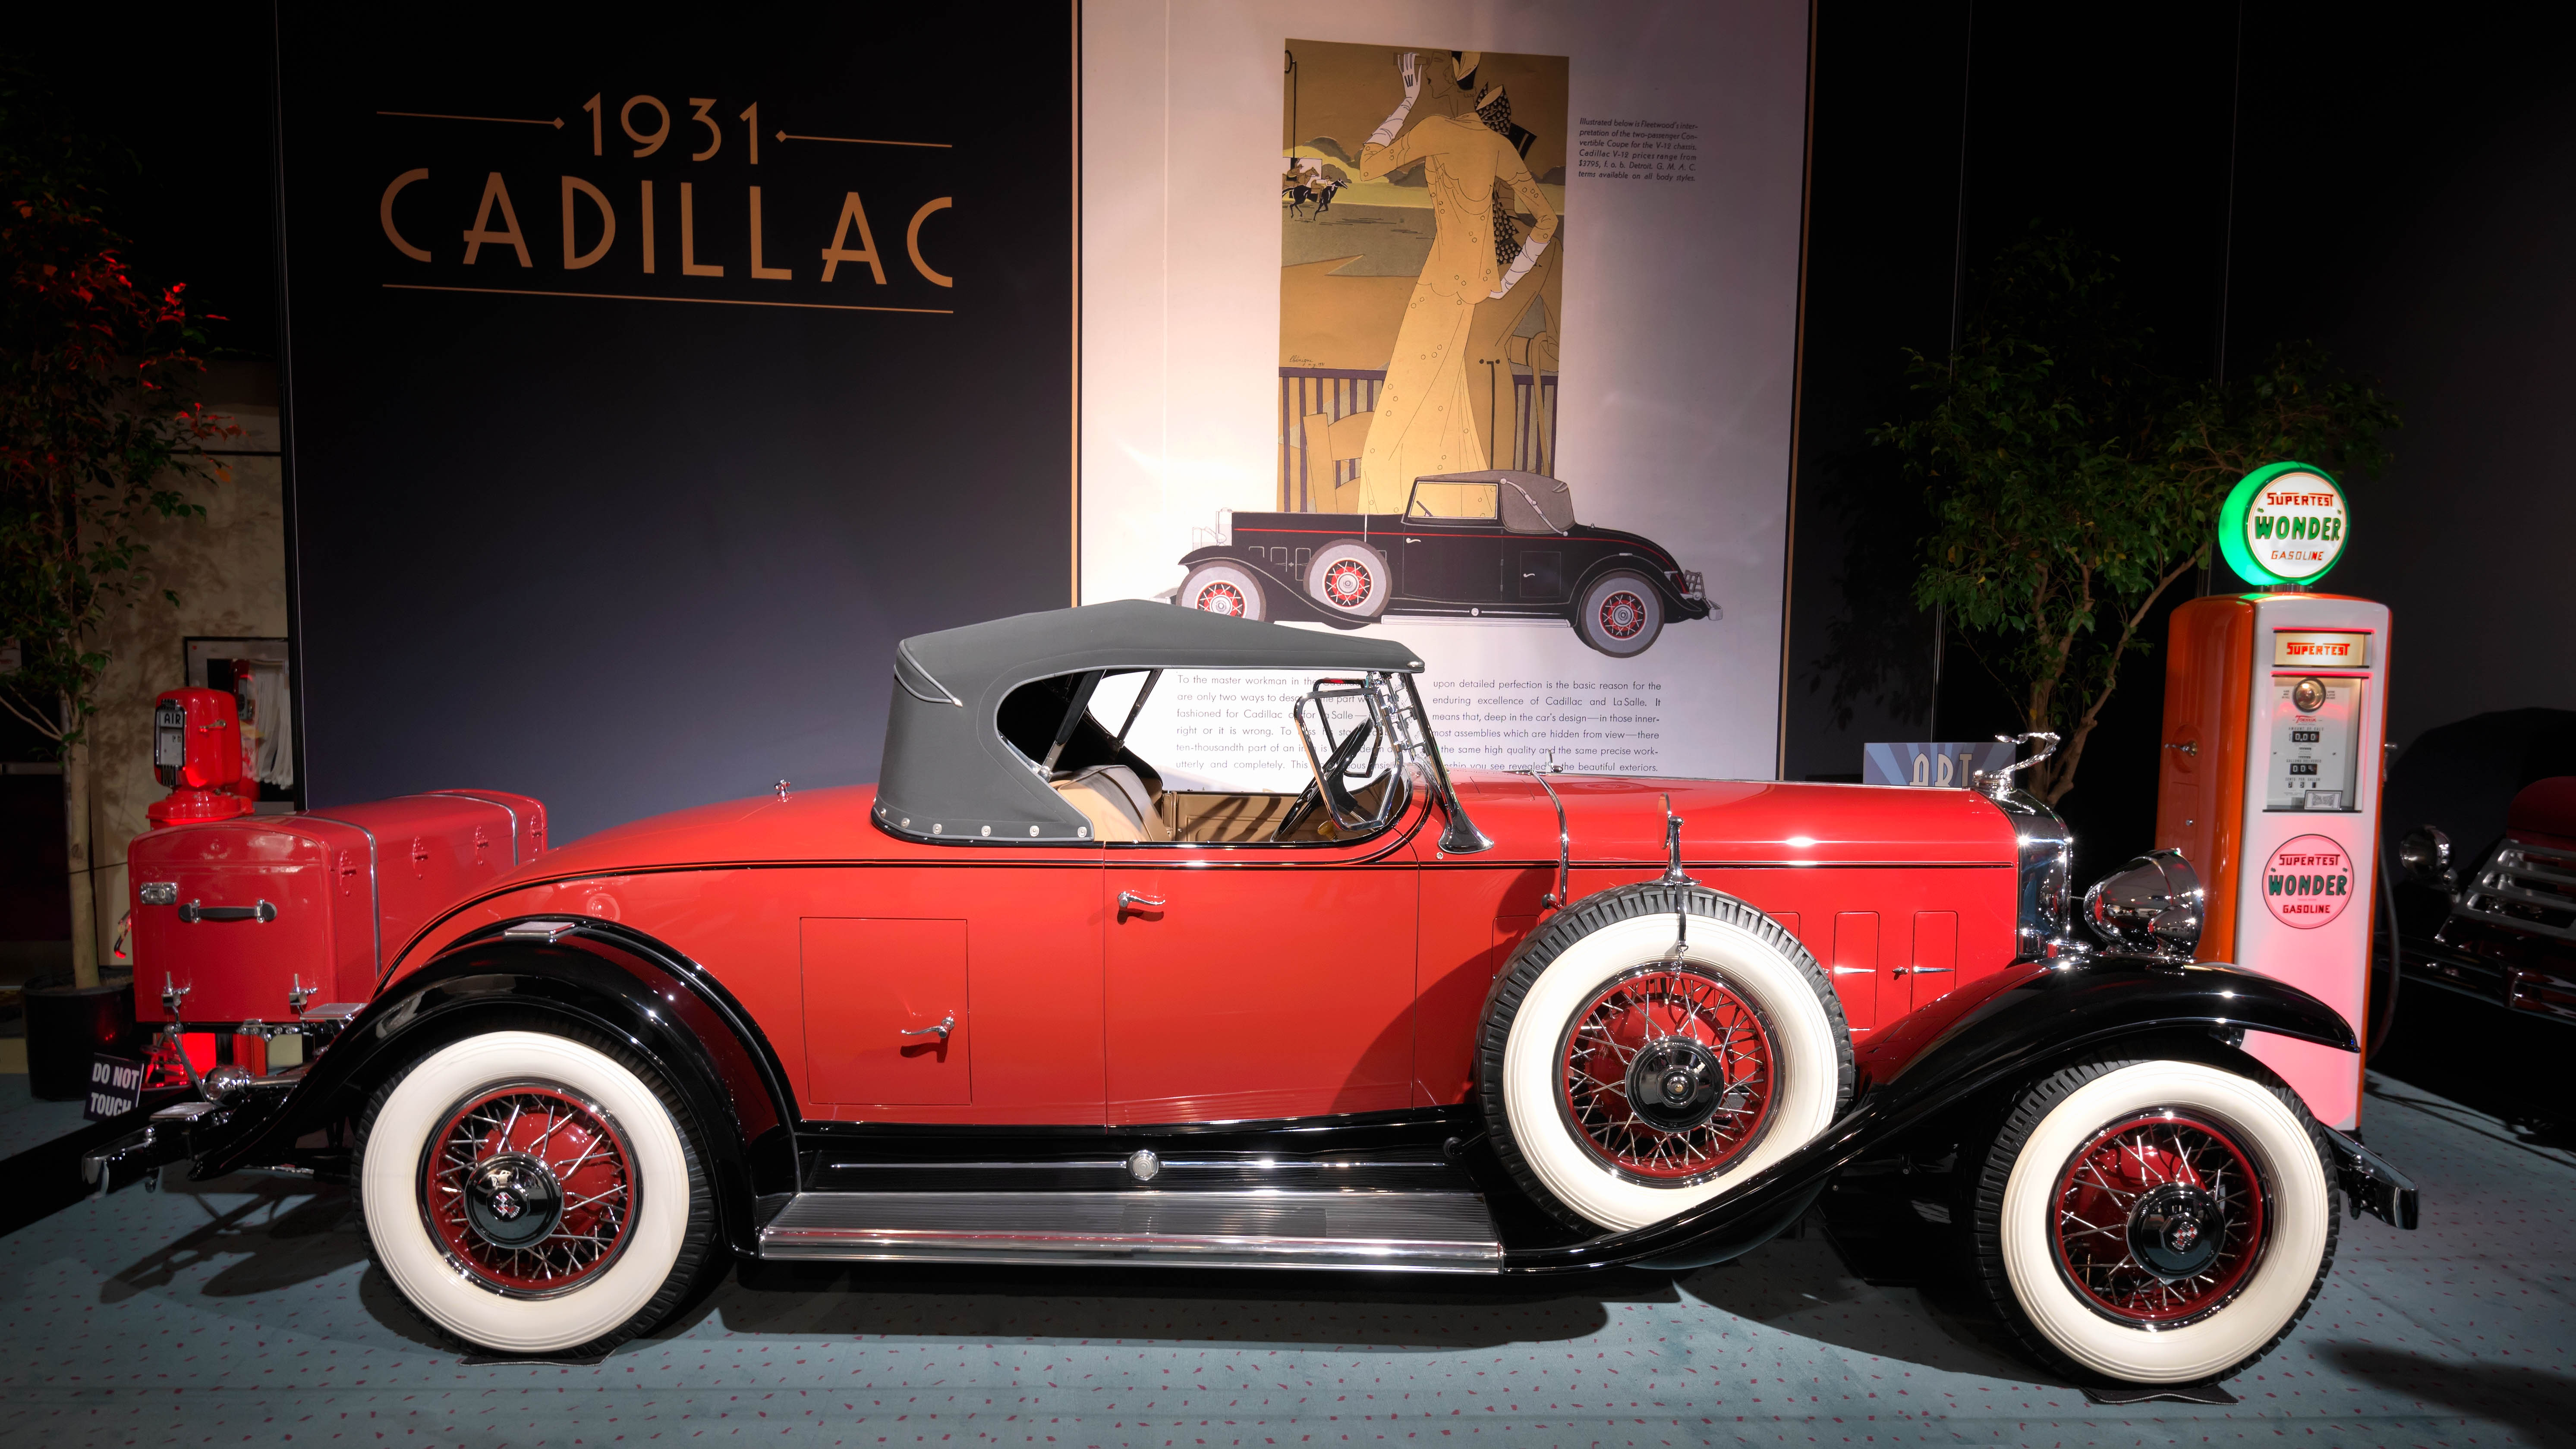
car, wheel, red, vehicle, show, auto, nikon, motor vehicle, vintage car, publicdomain, classic, d750, convertible, toronto, cadillac, 1931, antique car, hot rod, auto show, land vehicle, touring car, automobile make, automotive design, luxury vehicle